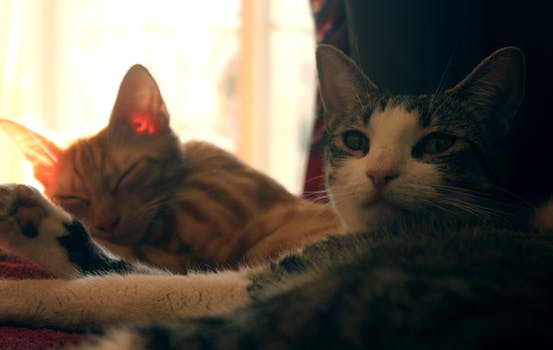
Label: No Watermark